Chris Mack (basketball)

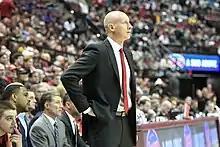
Mack coaching Louisville in 2019

On March 27, 2018, Mack agreed to terms on a seven-year contract worth about $4 million annually to become the next head coach at the University of Louisville. In December 2019 Mack's Louisville basketball team was ranked #1 in the country for two weeks before stumbling and losing 3 out of 5 games. In January 2020 the team recovered to beat #3 ranked Duke in a statement win.